Duncan Jones

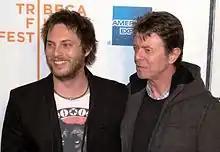
Jones with his father at the premiere of "Moon" in 2009

Jones visited the film set of "Labyrinth" while his father was filming, and worked for the Jim Henson Creature Shop afterwards.